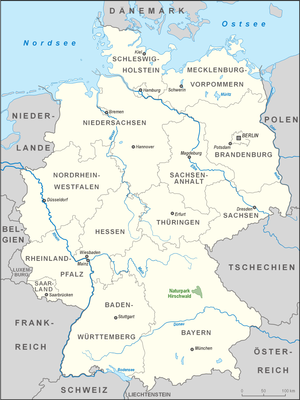
Naturpark Hirschwald
Beliggenheden af Naturpark Hirschwald
Naturpark Hirschwald er en naturpark i regierungsbezirk Oberpfalz i den tyske delstat Bayern. Den omfatter et areal på 27.760 hektar og blev oprettet 18. december 2006 som den 17. bayerske naturpark. Den bliver drevet af en forening „Naturparkverein Hirschwald e.V.“.